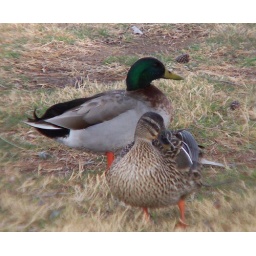
under a pine tree